1999 German Grand Prix

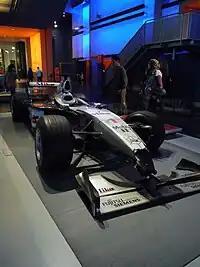
Mika Häkkinen's stricken MP4/14 on display at the London Science Museum.

At the start, Jacques Villeneuve was touched from behind, dove inside, and touched Pedro Diniz, knocking both out at the first corner. At the front, Frentzen had a bad start and was overtaken by Mika Salo and David Coulthard, while Rubens Barrichello passed Eddie Irvine. In midfield, Olivier Panis tangled with Ralf Schumacher at Senna corner and damaged his car; at the rear, Jean Alesi had to pit at the end of the first lap. So, the order was Mika Hakkinen, Mika Salo, Coulthard, Frentzen, Barrichello, and Irvine.